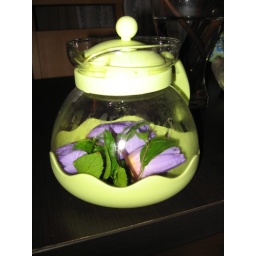
Hualien (fresh water lily flowers for tea in our hotel room) 11/8/2005